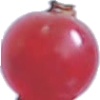
Label: redcurrant